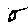
Label: 5